Staphylococcus epidermidis

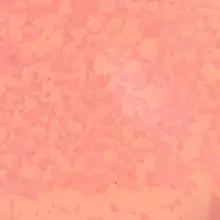
"Staphylococcus epidermidis" stained by safranin.(x1000)

"S. epidermidis" causes biofilms to grow on plastic devices placed within the body. This occurs most commonly on intravenous catheters and on medical prostheses. Infection can also occur in dialysis patients or anyone with an implanted plastic device that may have been contaminated. It also causes endocarditis, most often in patients with defective heart valves. In some other cases, sepsis can occur in hospital patients.